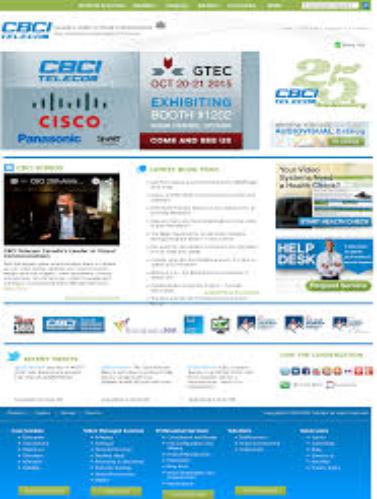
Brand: CBCI Telecom
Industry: Others